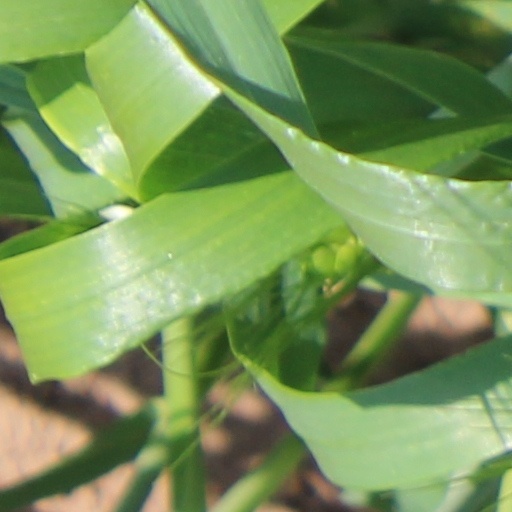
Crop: wheat